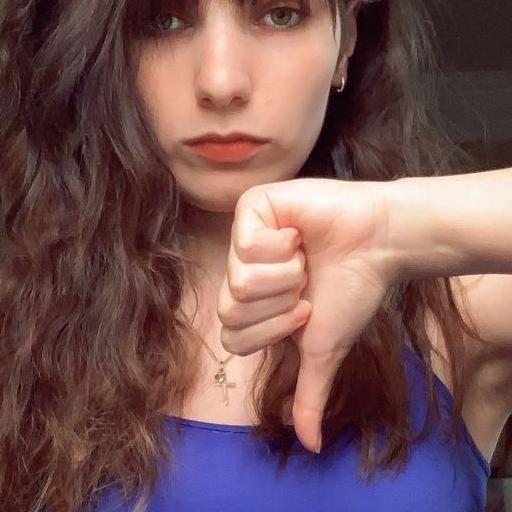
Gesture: dislike